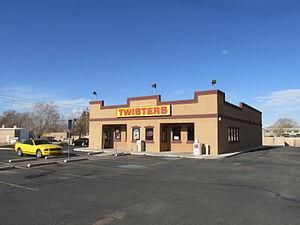
South Valley est une census-designated place dans le comté de Bernalillo, au Nouveau-Mexique. La population s'élevait à 40 976 habitants au recensement de 2010.
Twisters est une chaîne de restaurants de la cuisine mexicaine de la ville d'Albuquerque, au Nouveau-Mexique, qui a été fondée en 1998